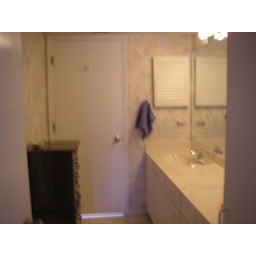
This was my section of the bathroom for the most part. I'm standing in the doorway from the bedroom looking in.